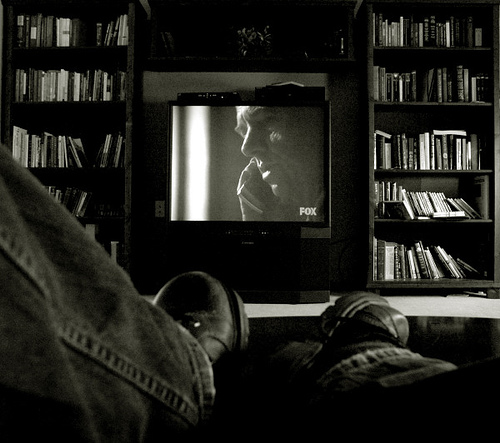
user: Given an image and a question. Answer the question in a short answer. Question: What can you do to the square screen? Short Answer:
assistant: watch